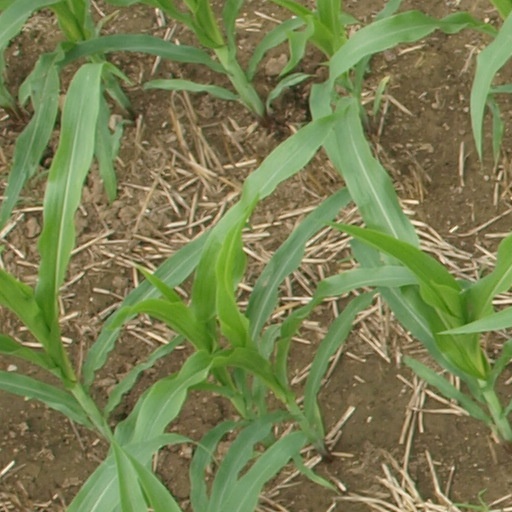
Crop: maize; corn